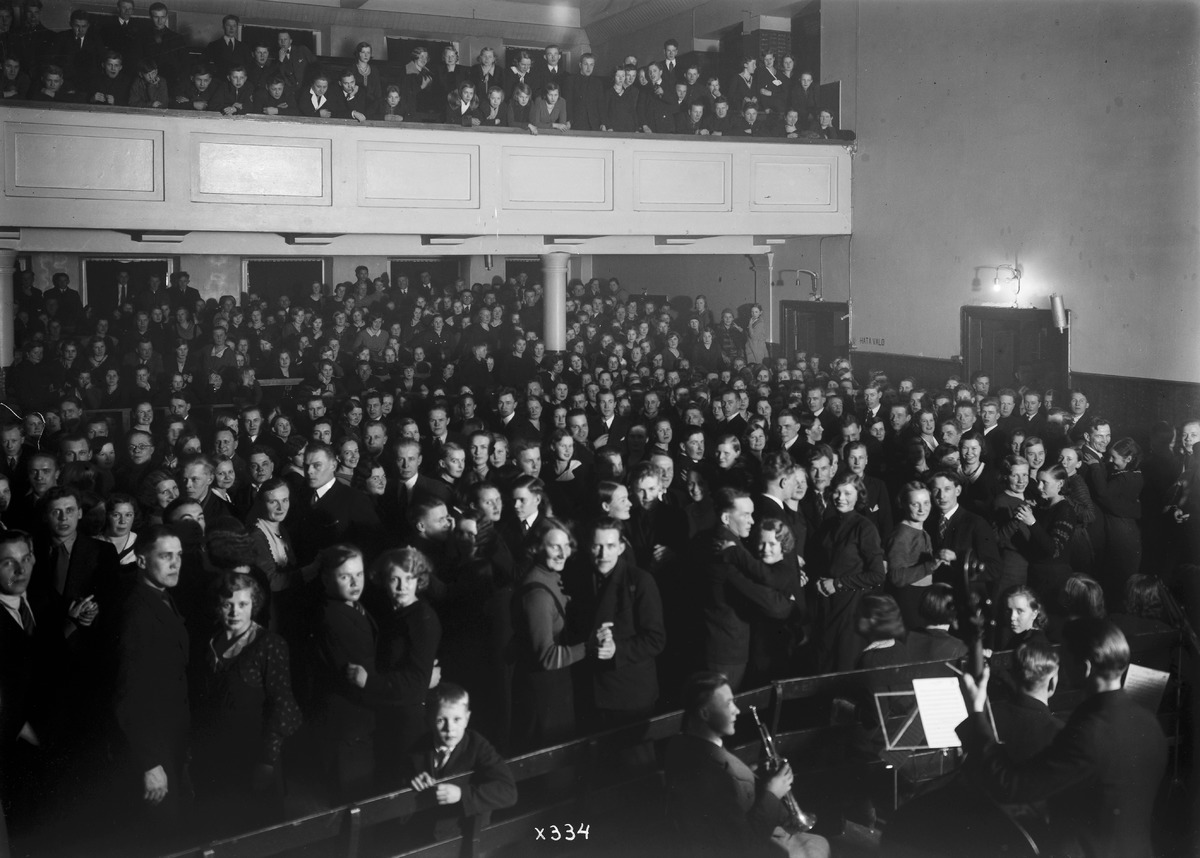
Oulun osuuskaupan juhla Oulun työväentalolla
A celebration of Oulu's retail cooperative at the Oulu people's house
sisällön kuvaus: Oulun osuuskaupan juhla Oulun työväentalolla 30.1.1934. content description: A celebration of Oulu's retail cooperative at the Oulu people's house on January 30, 1934.
Vuosi: 1934
Paikka: Suomi, Oulu, Suomi, Pohjois-Pohjanmaa, Oulu
Aiheet: Oulun osuuskauppa; Oulun työväentalo; sisäkuva; ryhmäkuva; osuusliikkeet; työväentalot; yleisö; consumer cooperatives; people's houses; audience